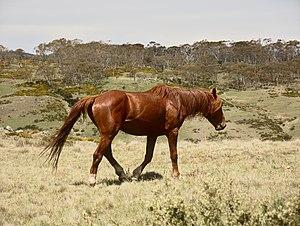
L'Étalon d'argent est un film australien sorti en 1993, tiré du roman du même nom écrit par Elyne Mitchell.
La liste de races chevalines, incluant les poneys, s'est enrichie sous l'influence de la sélection naturelle et de l'élevage sélectif de l'espèce equus ferus caballus, le cheval domestique, sous le contrôle humain. L'espèce du cheval s'est divisée en plusieurs centaines de races, réparties sur tous les continents. Le classement de ces races est établi par la Fédération équestre internationale, qui en distingue trois grands types : le cheval de selle destiné à être monté, le cheval de trait destiné à la traction animale, et le poney, arbitrairement défini comme un cheval mesurant moins d'1,48 m de haut, notion controversée. D'autres distinctions peuvent être opérées, notamment entre les races de travail, de couleur, de sport, et d'allures.
Un Brumby est un cheval sauvage issu du phénomène du marronnage en Australie. Ils descendent de chevaux échappés ou perdus, quelquefois depuis les premières vagues de colonisation européennes. Les Brumbies descendent ainsi du cheval du Cap d'Afrique du Sud, de poneys du Timor d'Indonésie, de chevaux de travail et de poneys britanniques, et d'un nombre significatif de Pur-sangs et d'Arabes.